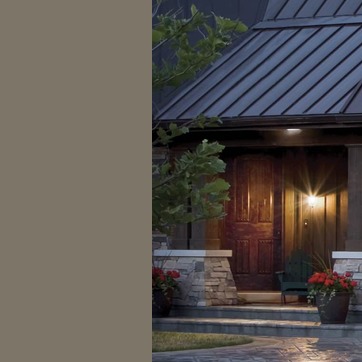
Material: foliage